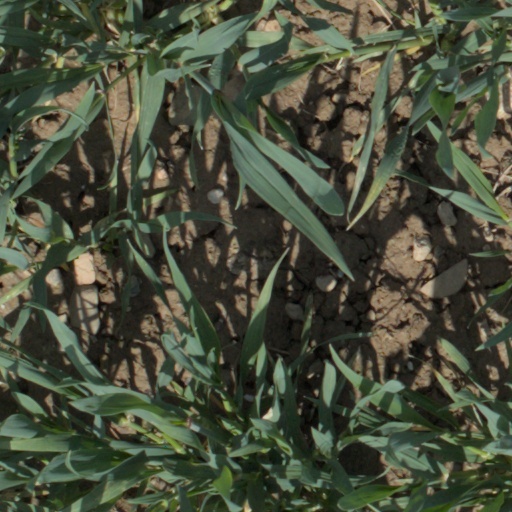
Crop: wheat